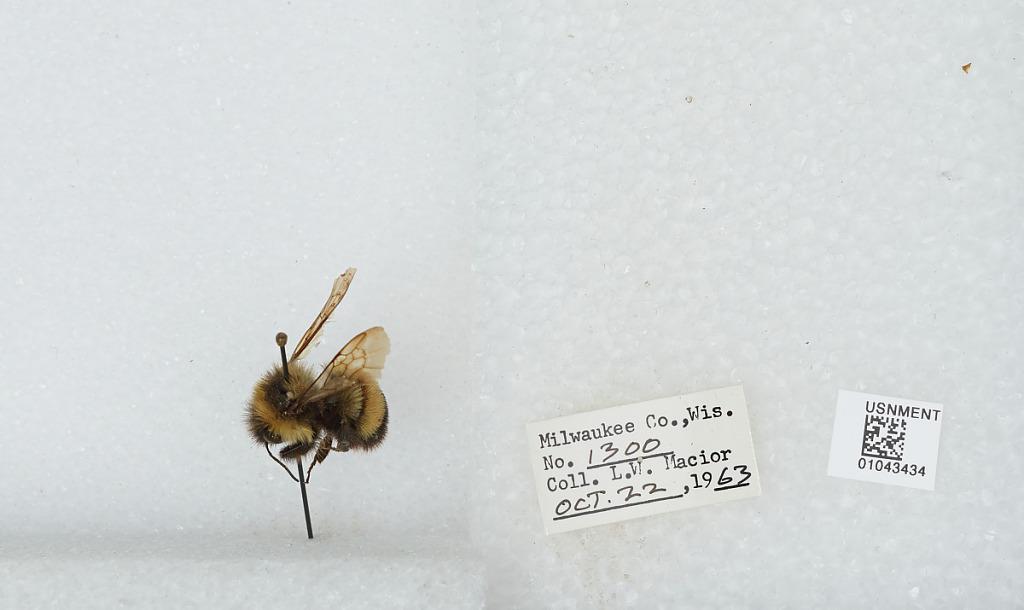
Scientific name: Bombus (Bombus) affinis Cresson
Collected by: L. Macior
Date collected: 1963-10-22
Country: United States
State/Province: Wisconsin
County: Milwaukee
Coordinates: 43, -87.9672